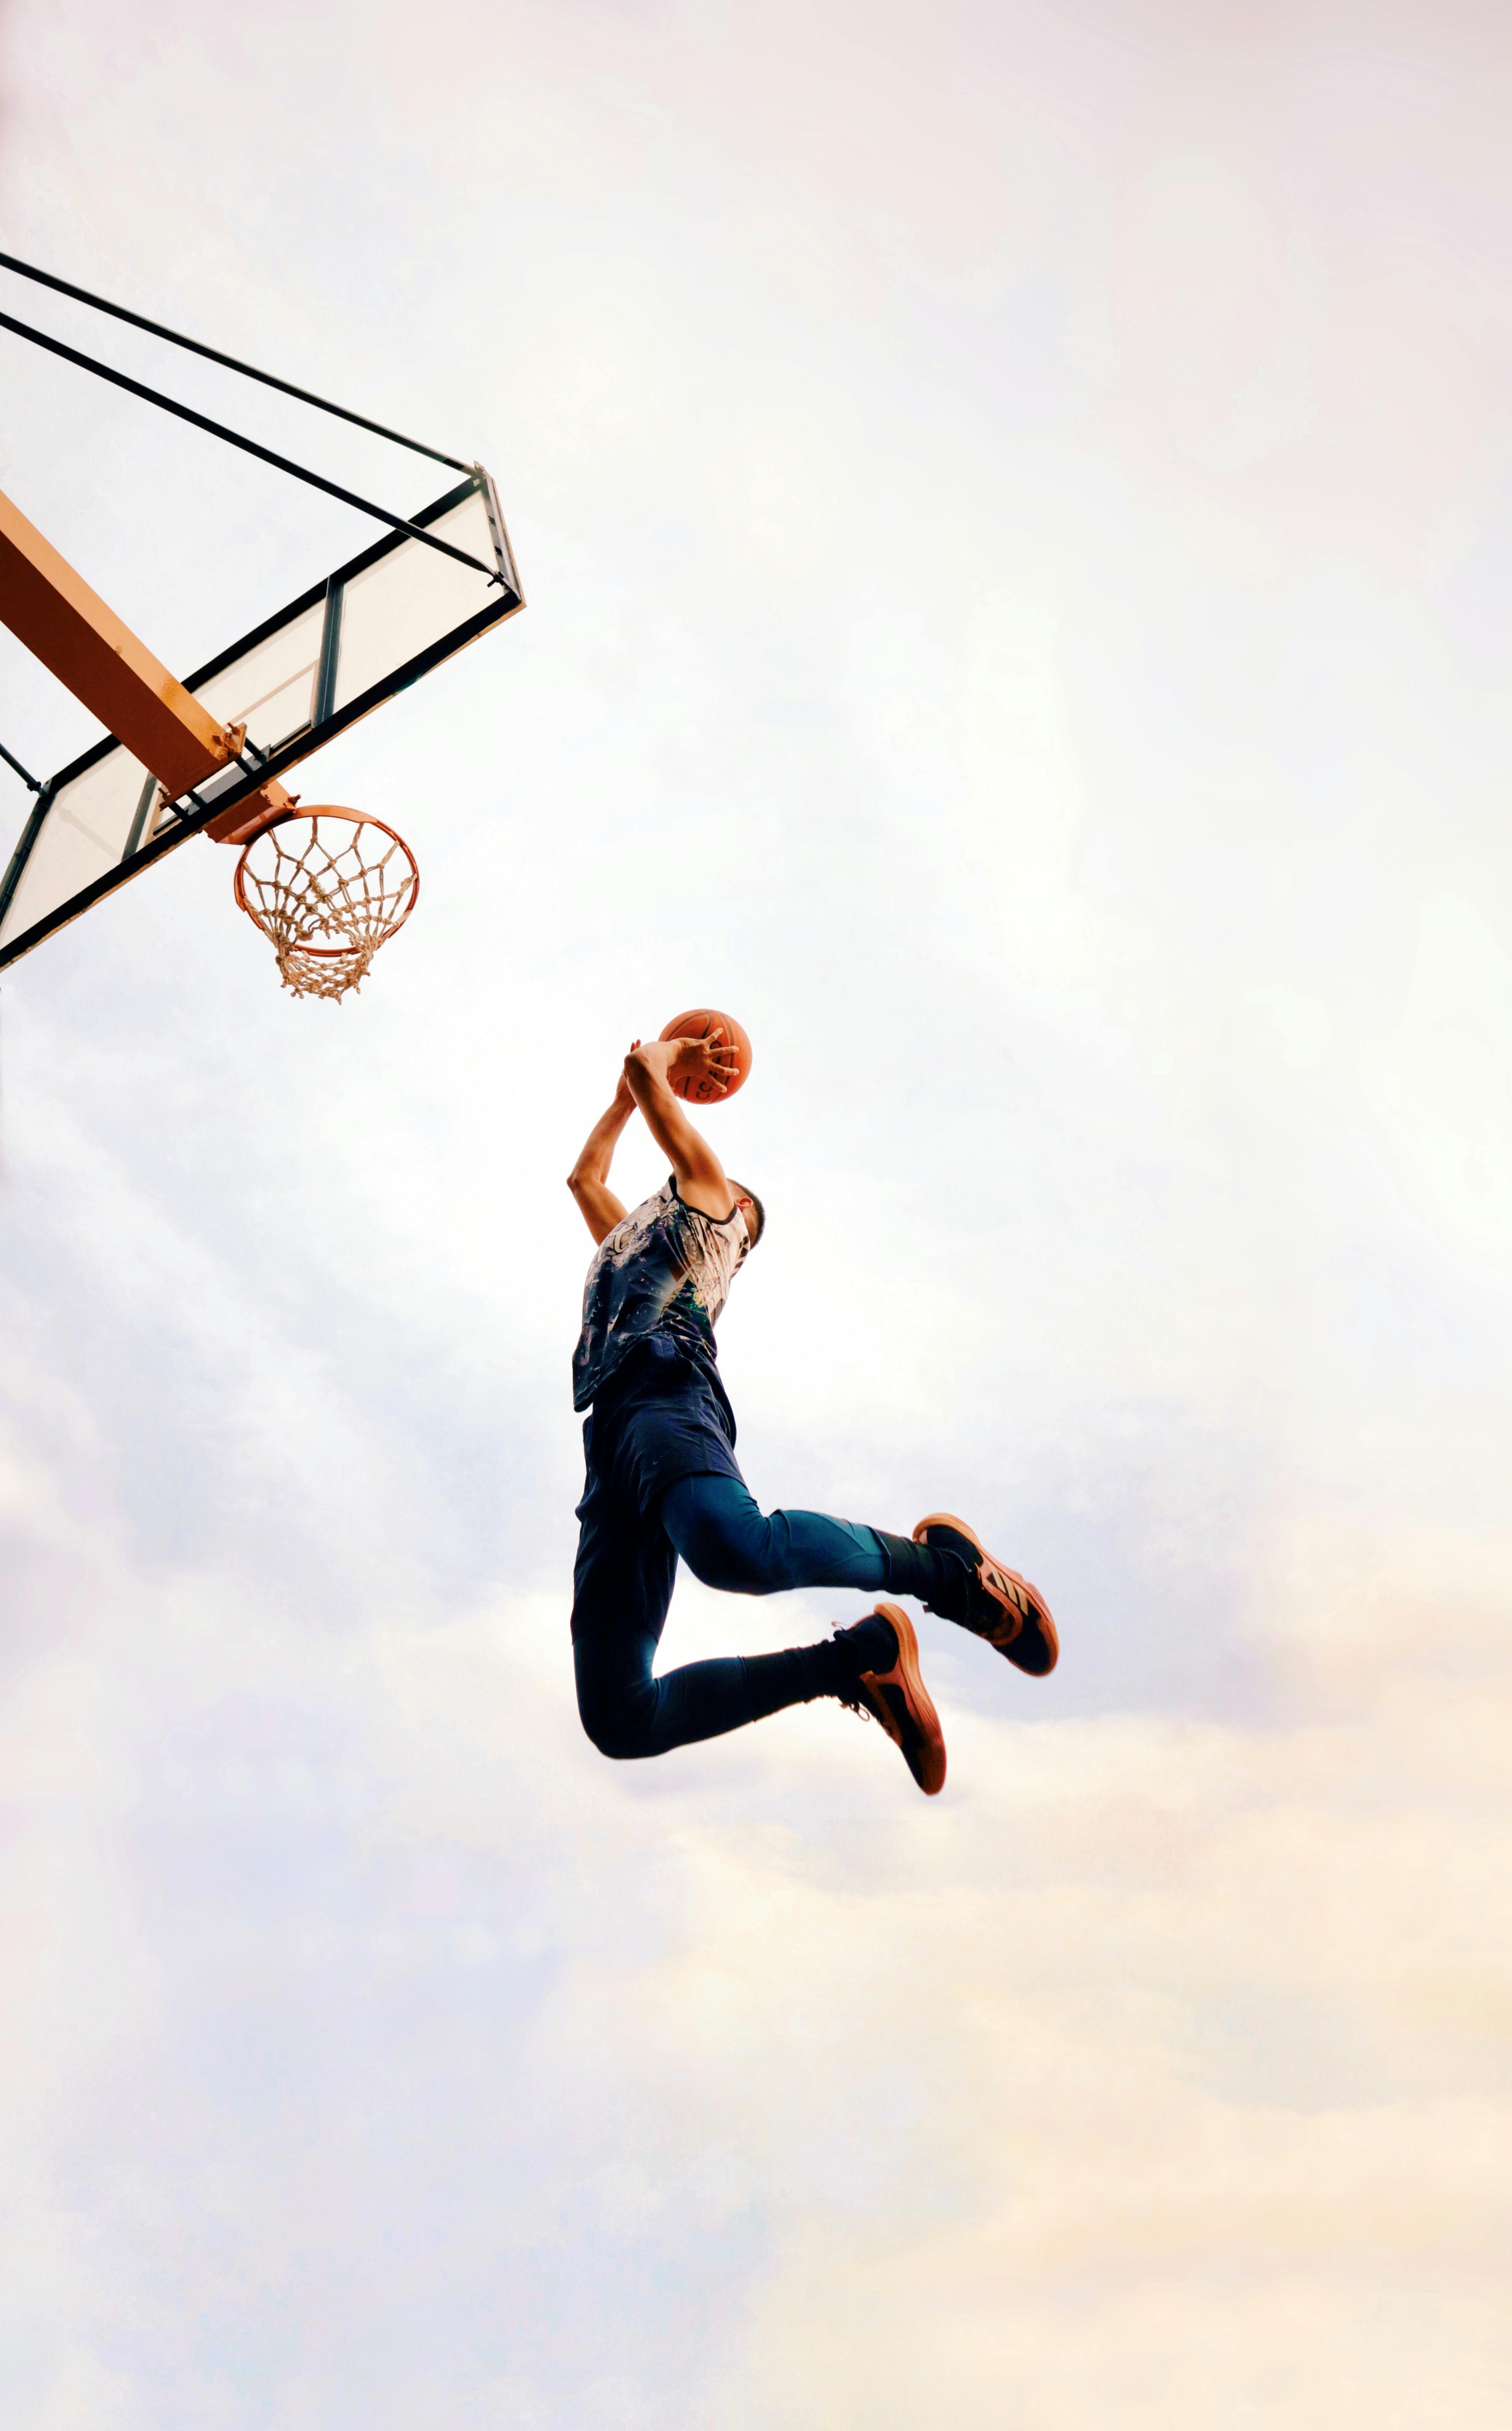
sport, basketball, basketball hoop, shorts, sports equipment, sky, basketball moves, ball, Playing sports, basketball court, streetball, cloud, player, basketball player, sports, team sport, ball game, net, slam dunk, plant, knee, competition event, tournament, leisure, recreation, sport venue, stunt performer, tree, extreme sport, fun, sports uniform, play, sportswear, stunt, jumping